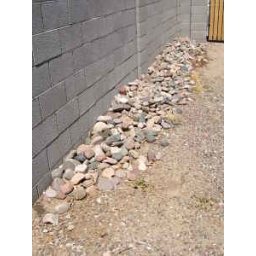
Lined up in the prison yard, the river rock waits for clemency.